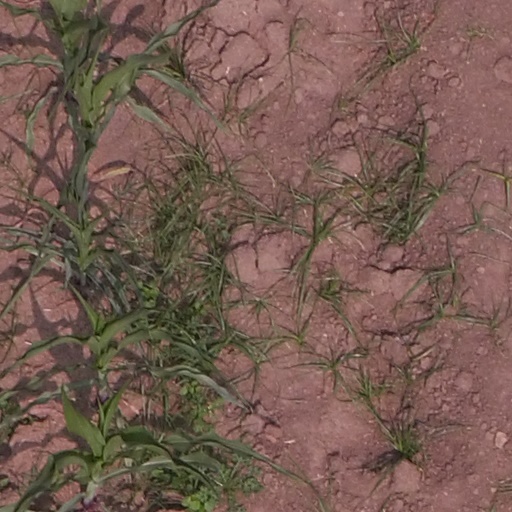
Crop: maize; corn